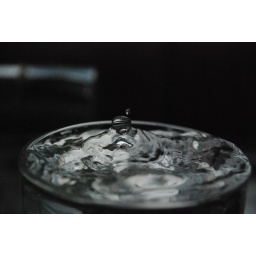
Water drop lands in a glass full of water